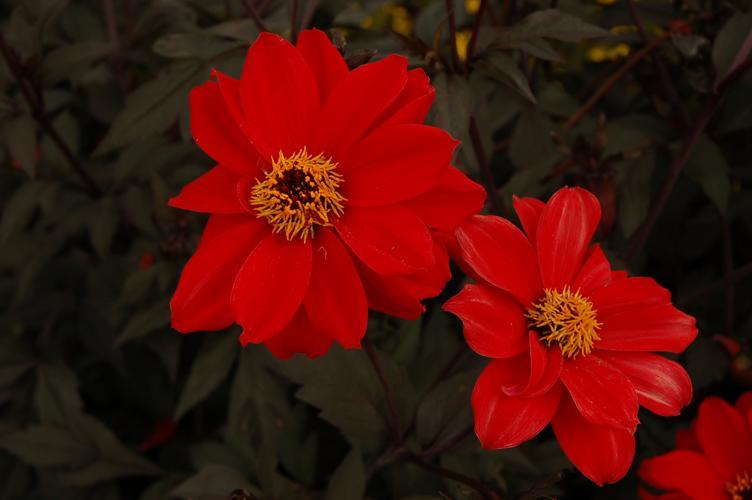
Label: bishop of llandaff